New Movietone Follies of 1930

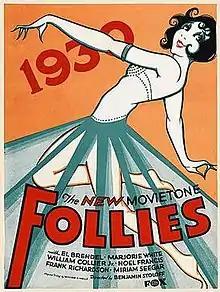
Theatrical release poster

New Movietone Follies of 1930 is a 1930 American Pre-Code musical film released by Fox Film Corporation, directed by Benjamin Stoloff. The film stars El Brendel and Marjorie White who also costarred in Fox's "Just Imagine" in 1930.